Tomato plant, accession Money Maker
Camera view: tilt-top (135 deg); turntable rotation: 270 degrees
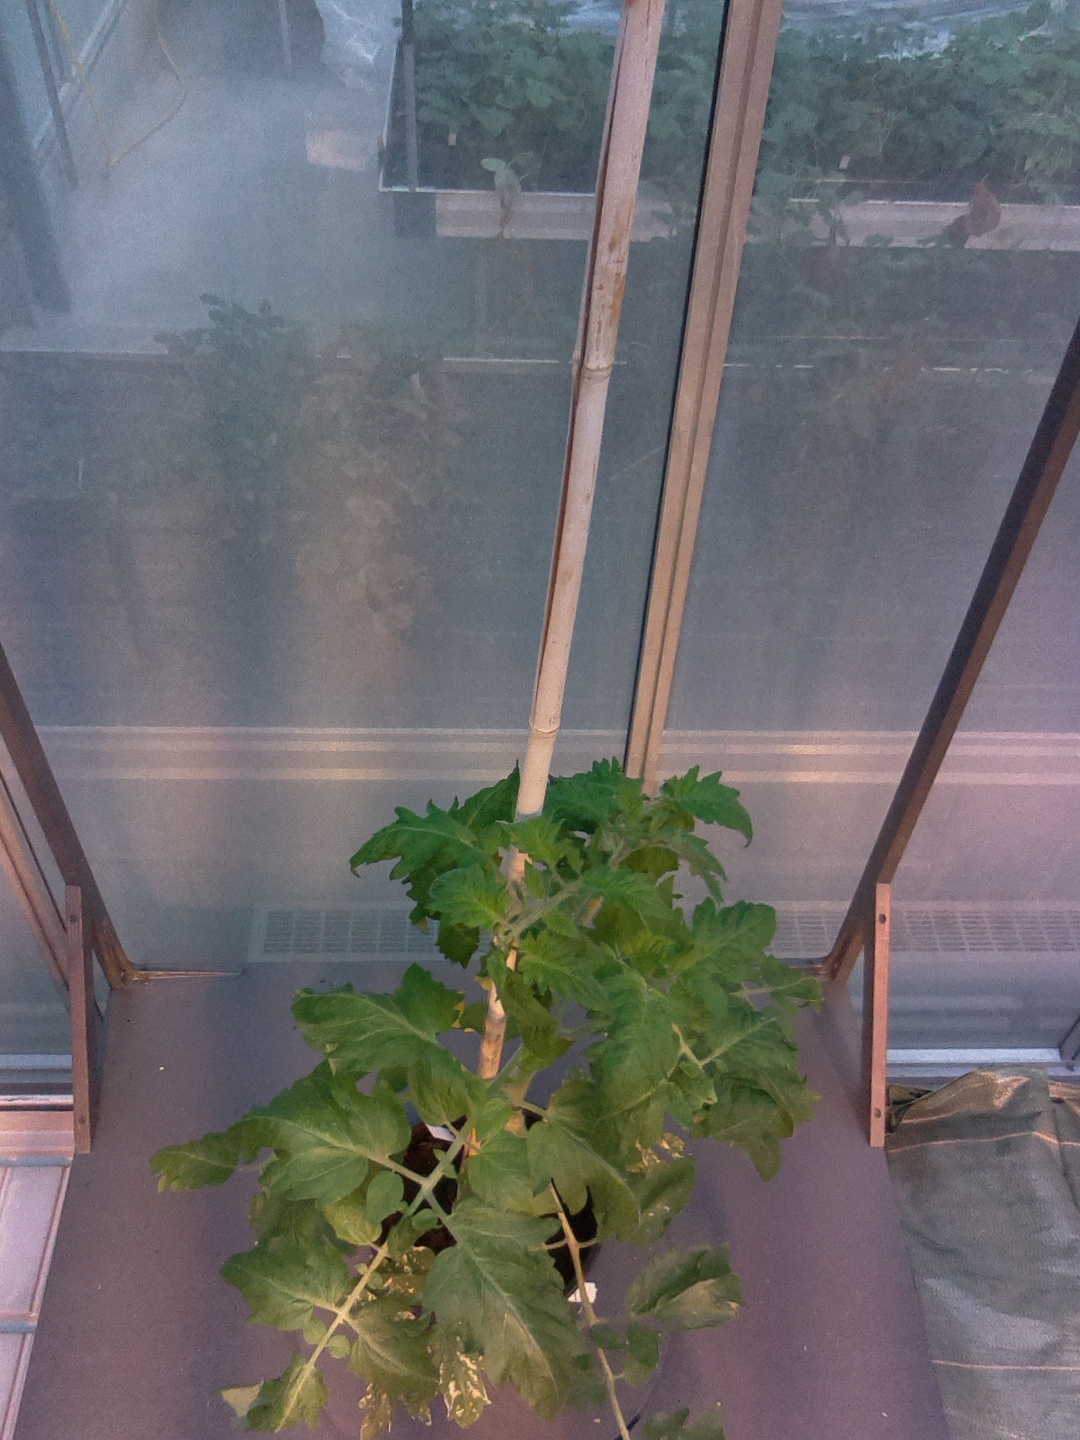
BBCH growth stage 55: 5 inflorescences visible